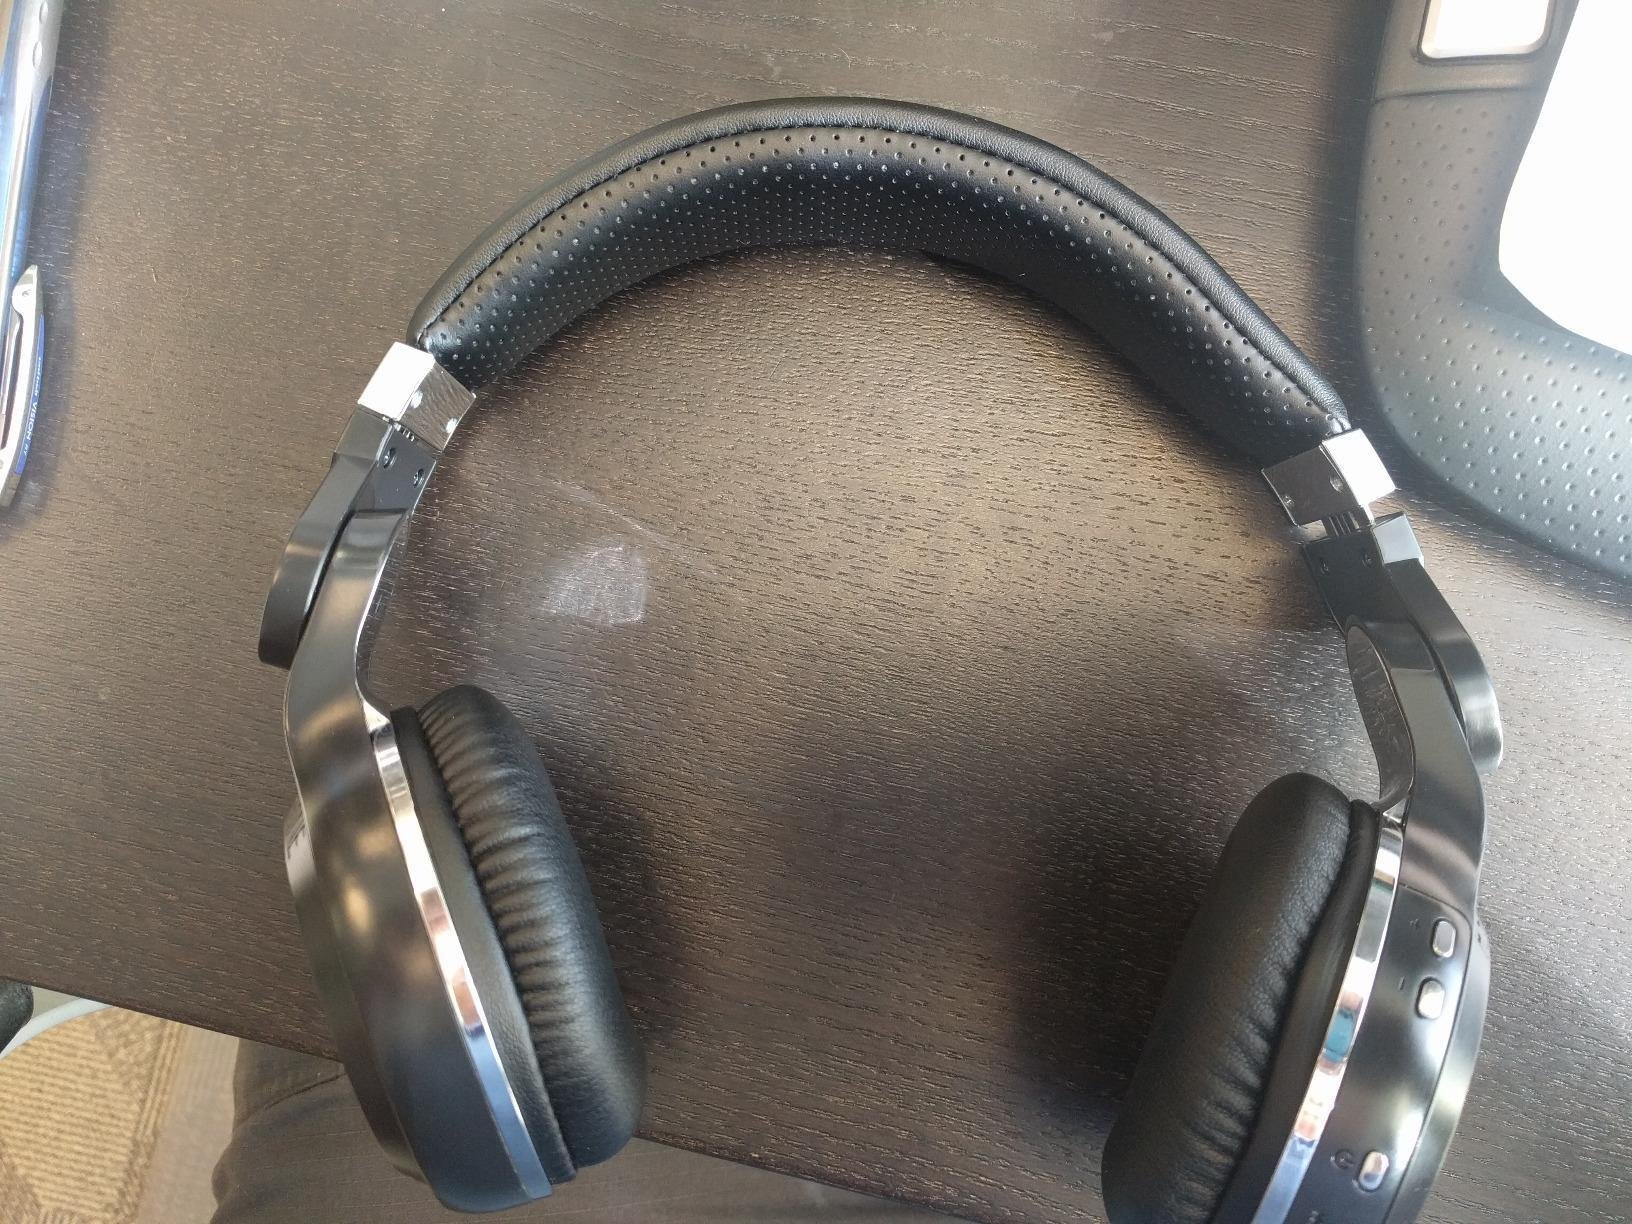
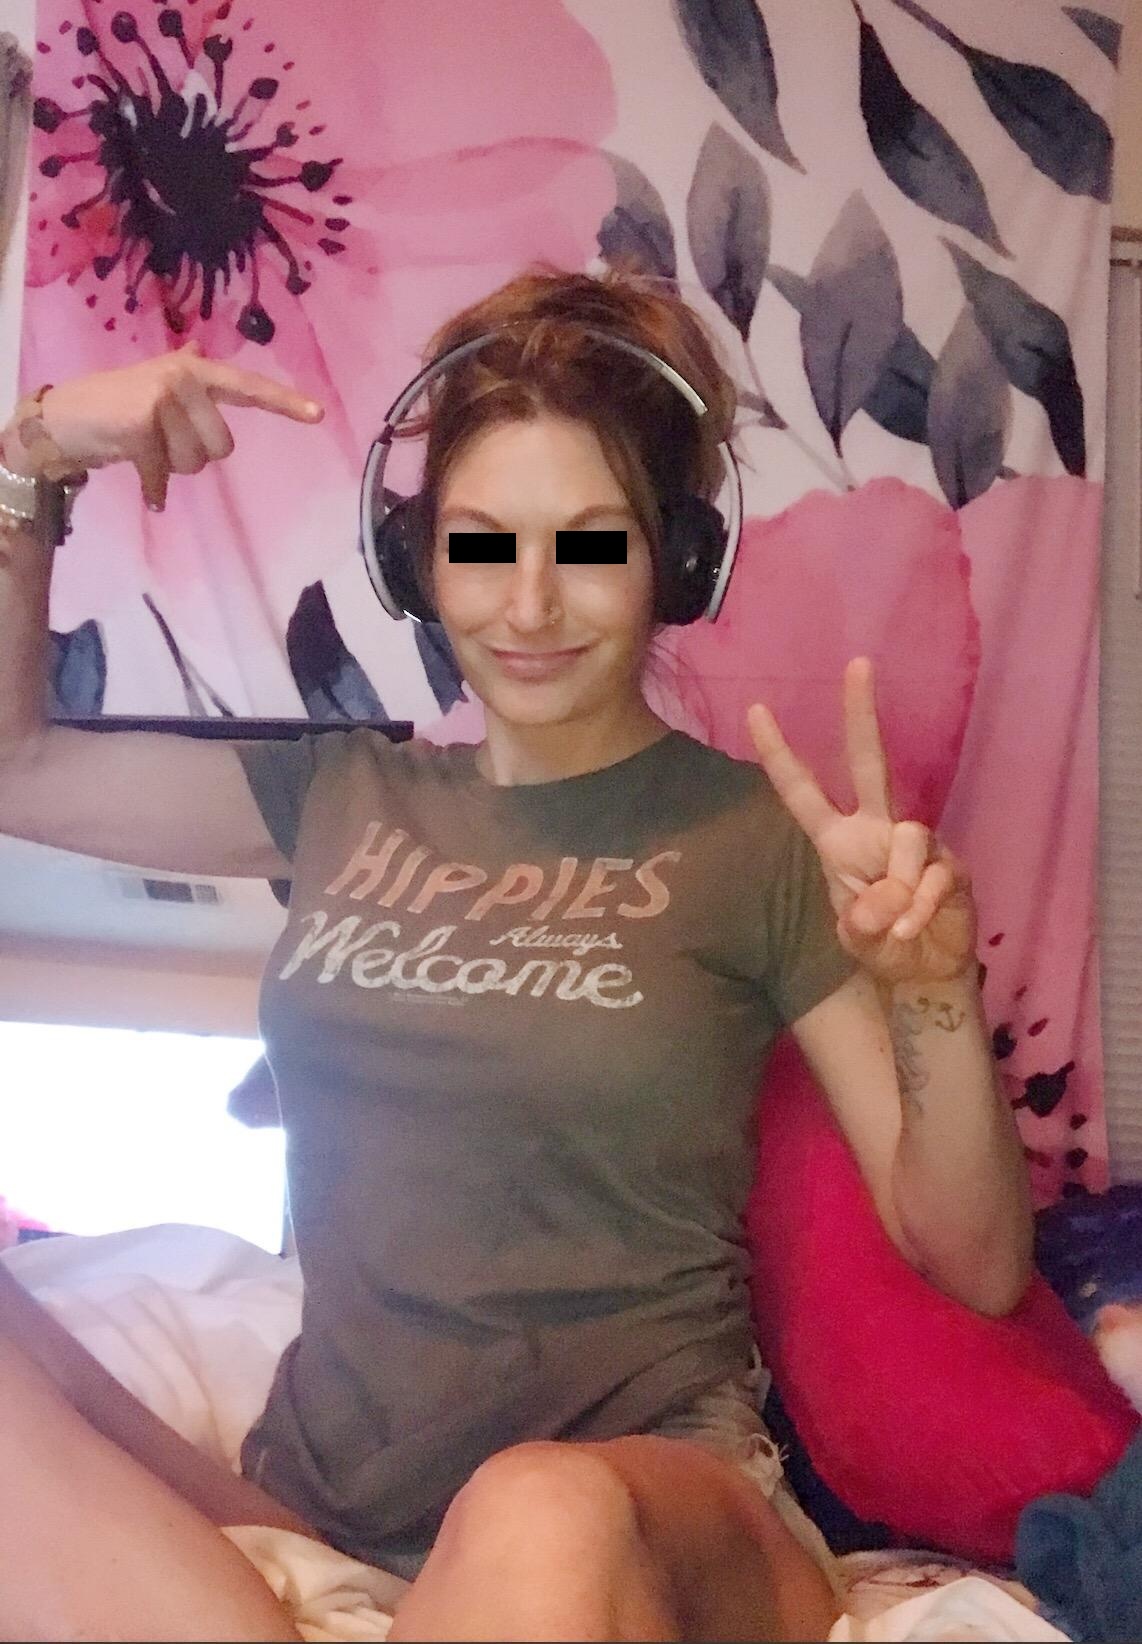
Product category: headphones
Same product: no